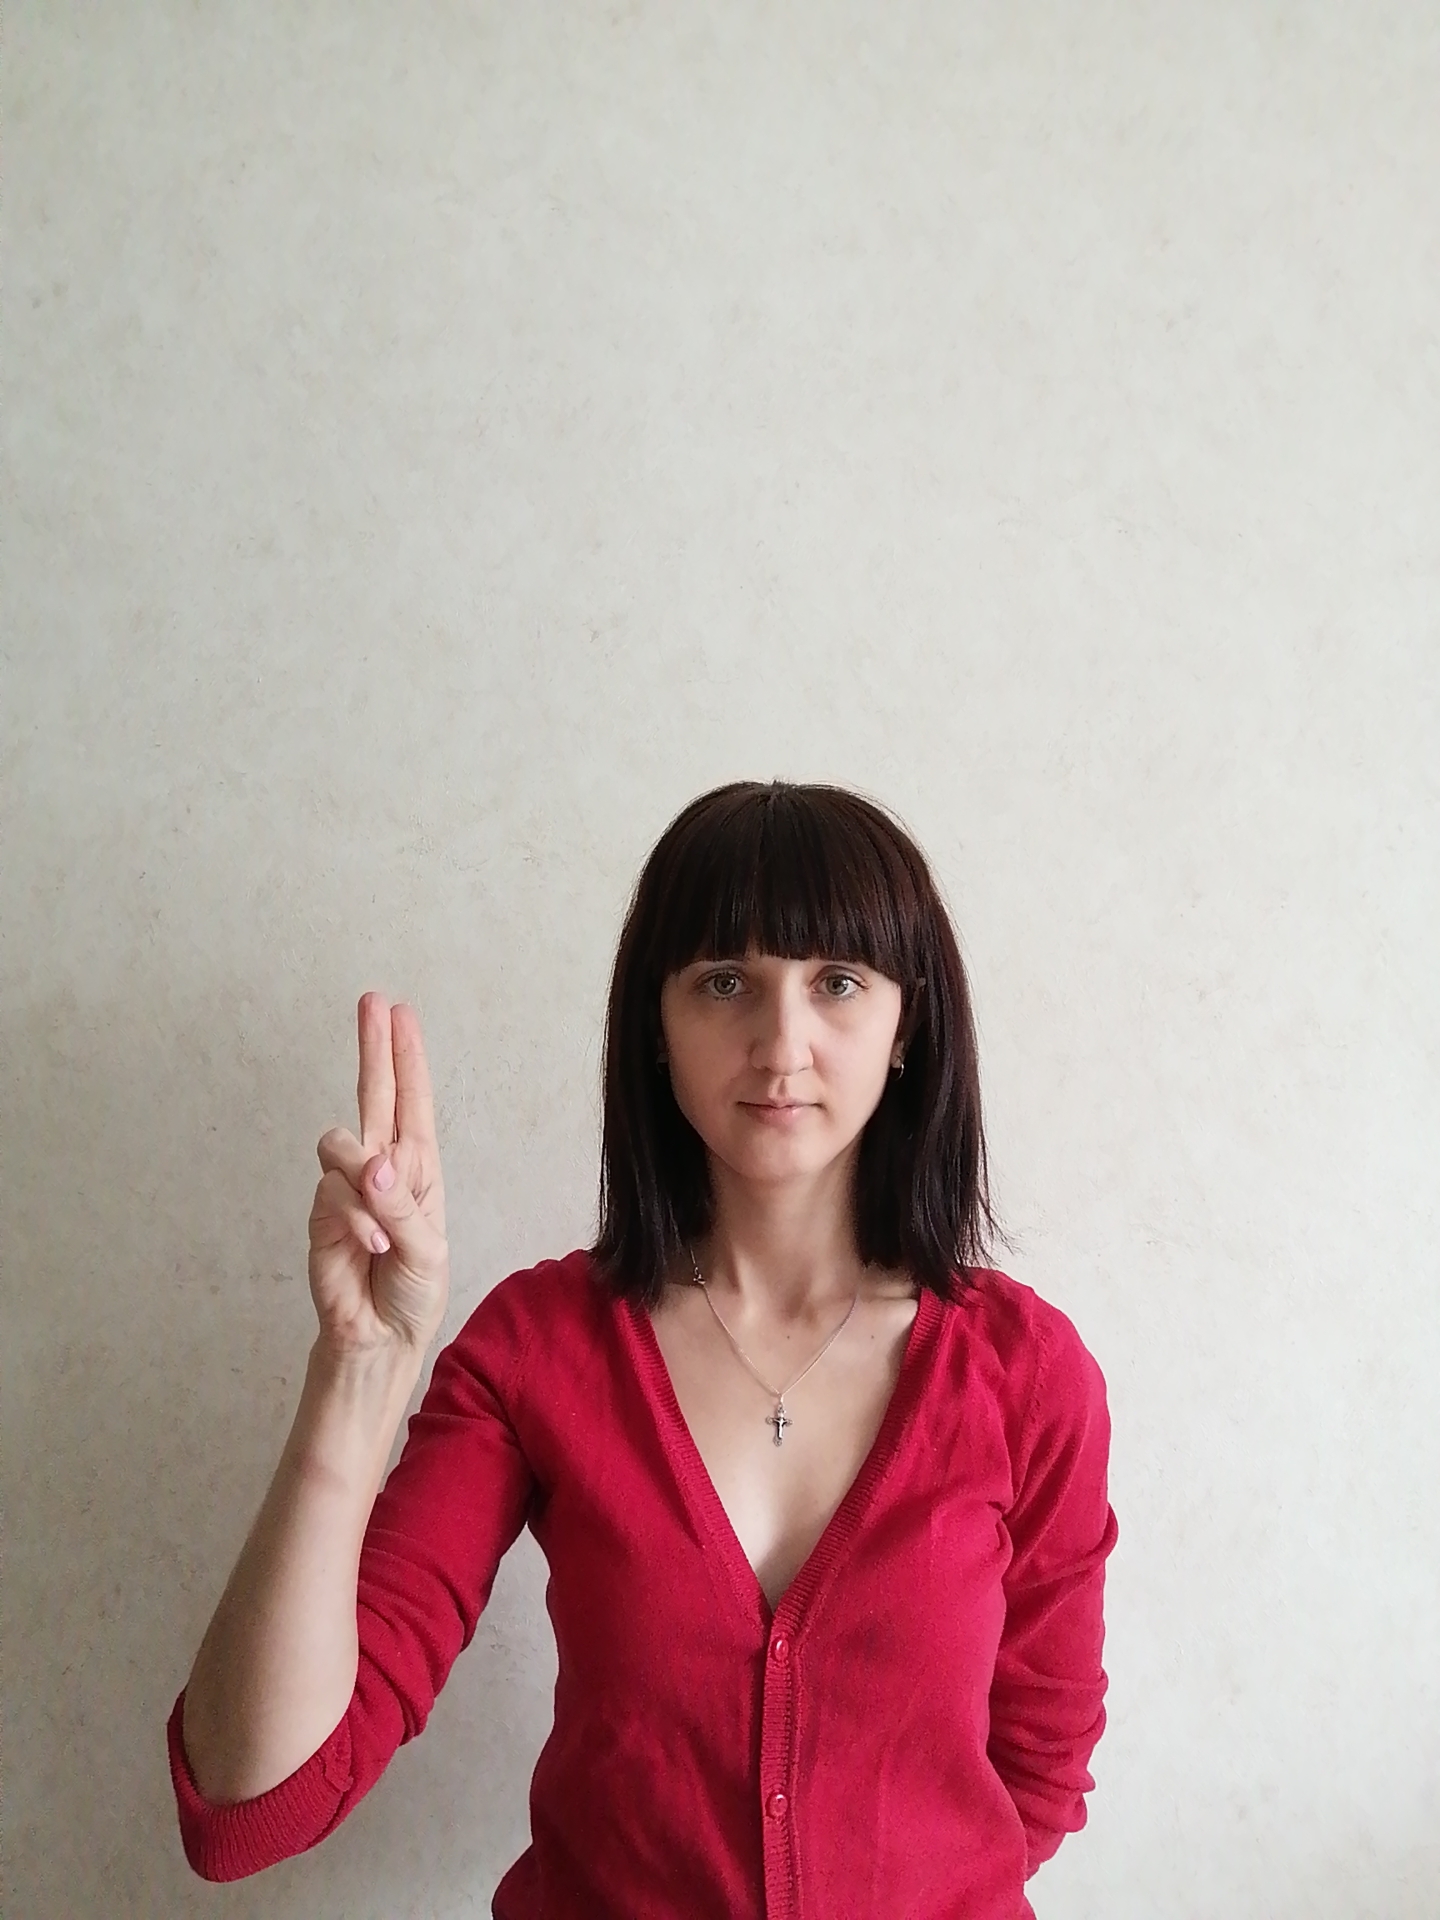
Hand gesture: two_up